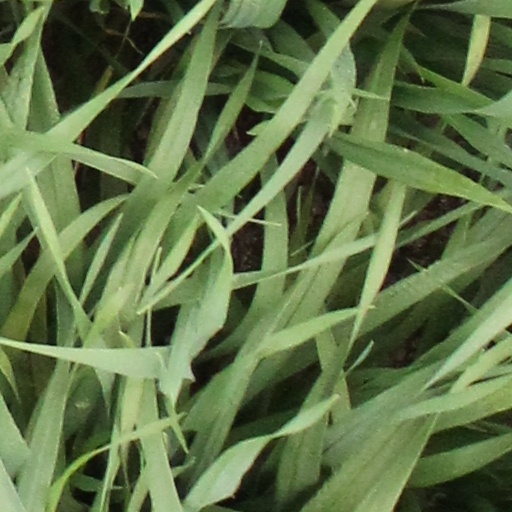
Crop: wheat